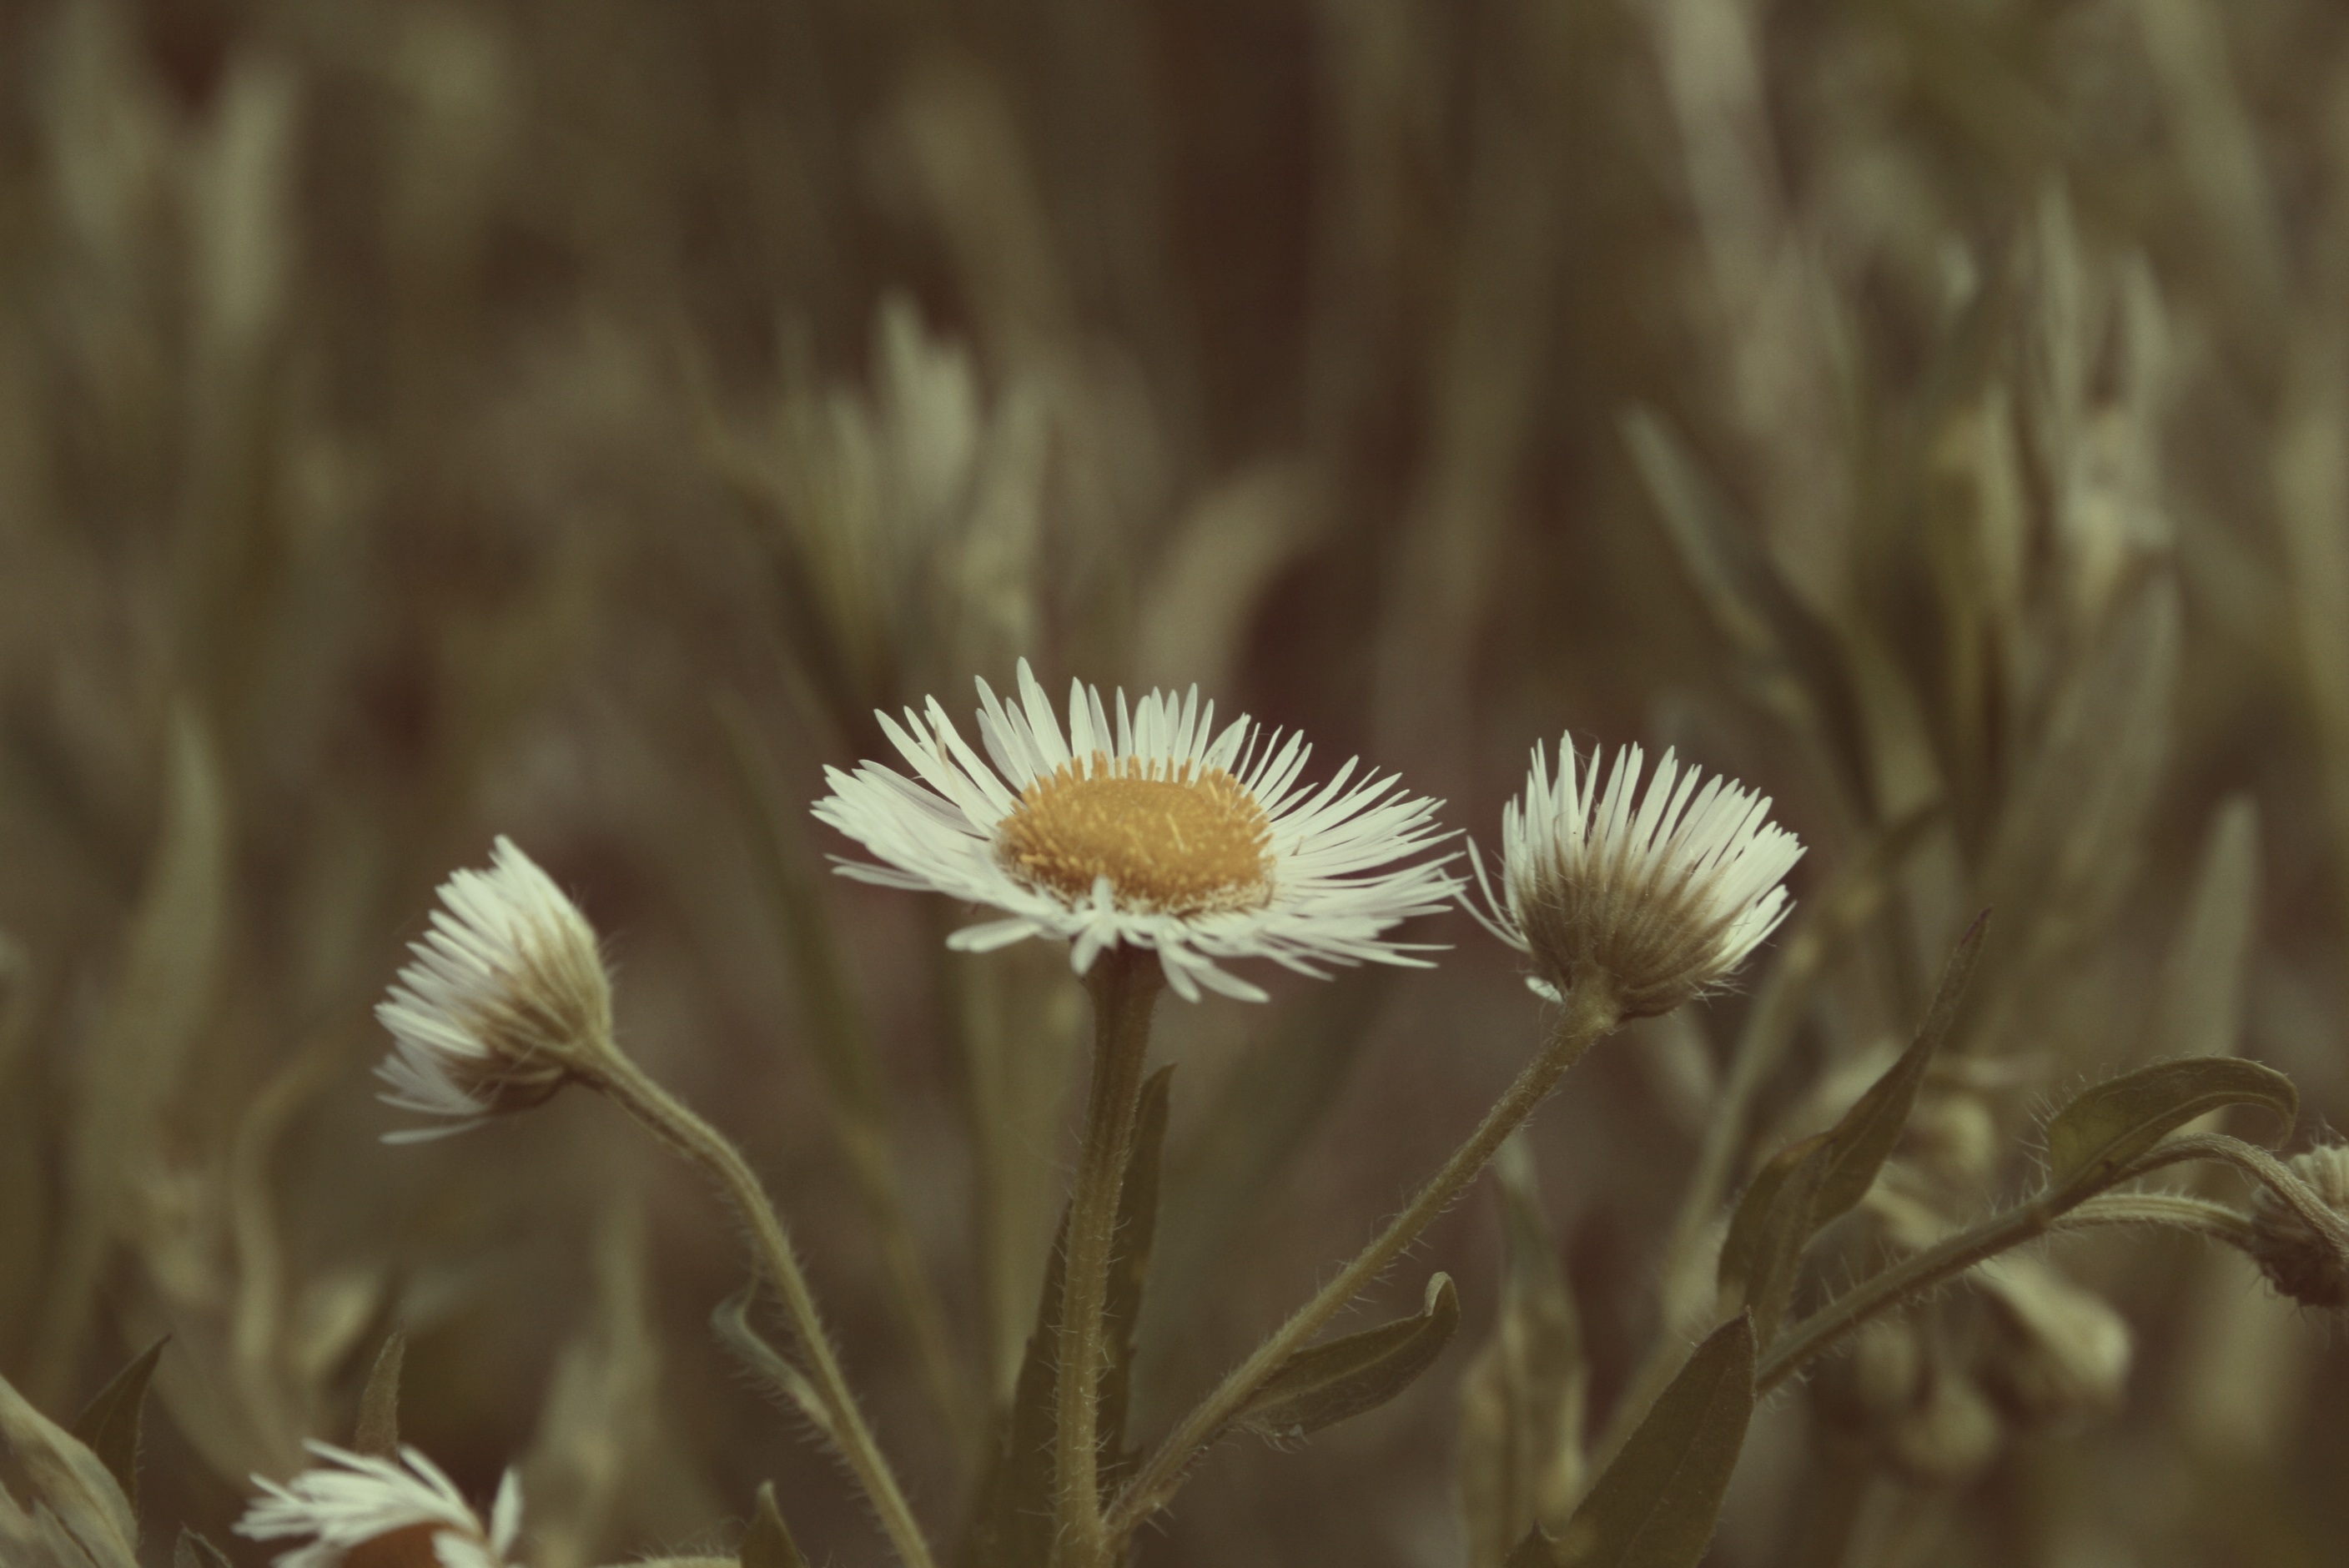
nature, grass, branch, plant, field, meadow, prairie, sunlight, flower, dawn, summer, daisy, spring, botany, flora, freshness, wildflower, close up, background, macro photography, flowering plant, daisy family, halm, grass family, plant stem, land plant